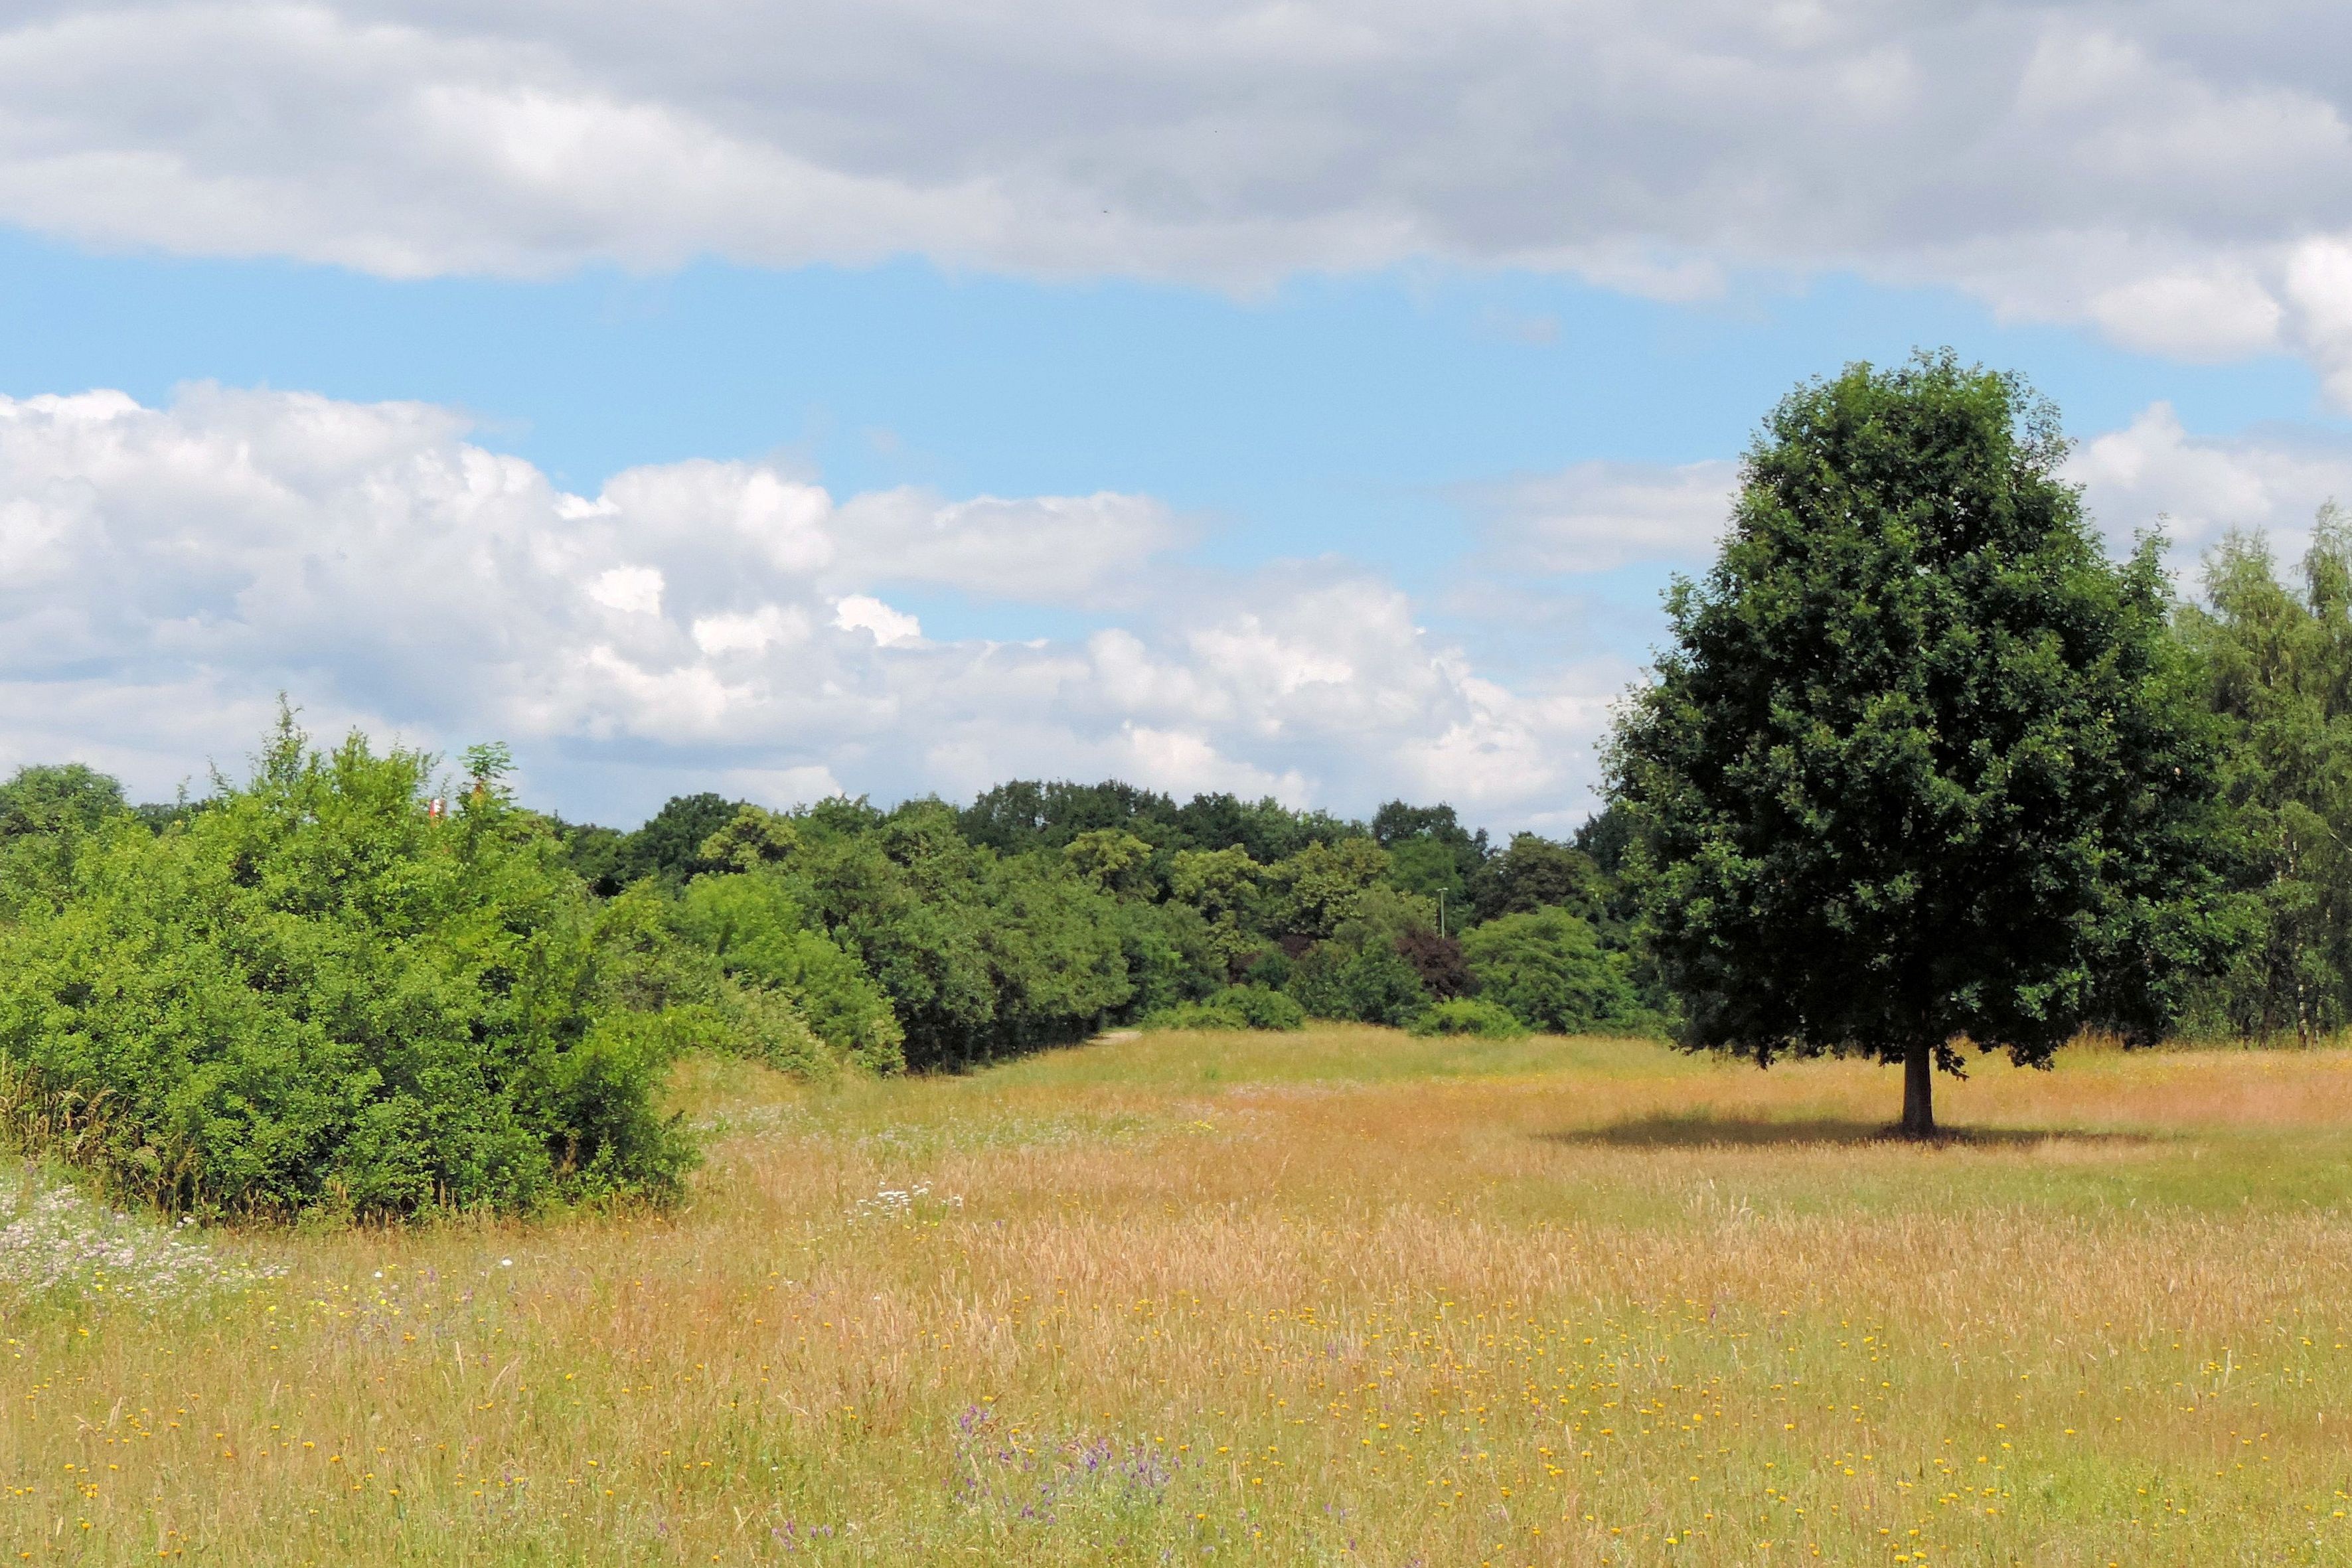
landscape, tree, grass, field, farm, meadow, prairie, hill, spring, pasture, ranch, soil, agriculture, savanna, plain, trees, grassland, plateau, habitat, ecosystem, steppe, rural area, spring meadow, natural environment, geographical feature, land lot